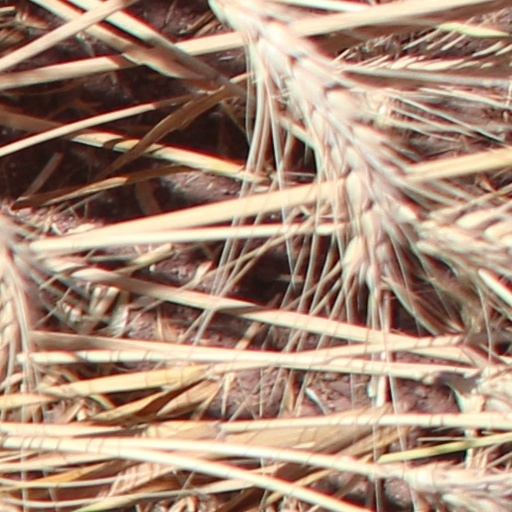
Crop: wheat